History of the Philippines

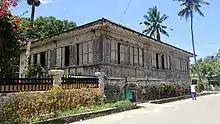
"Bahay na bato", a typical Filipino urban house during the colonial era

The islands were fragmented and sparsely populated due to constant inter-kingdom wars and natural disasters (as the country is on the Typhoon belt and Pacific Ring of Fire), which made it easy for Spanish invasion. The Spanish then brought political unification to most of the Philippine archipelago via the conquest of the various small maritime states although they were unable to fully incorporate parts of the sultanates of Mindanao and the areas where the ethnic groups and highland plutocracy of the animist Ifugao of Northern Luzon were established. The Spanish introduced elements of western civilization such as the code of law, western printing and the Gregorian calendar alongside new food resources such as maize, pineapple and chocolate from Latin America.